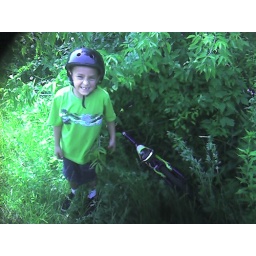
Jared standing by his bike after he crashed off the trail into the bushes. [Flushing, MI]